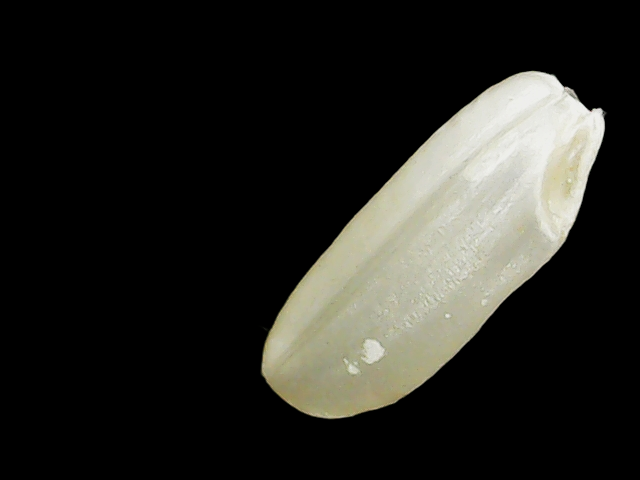
Rice variety: Binadhan23